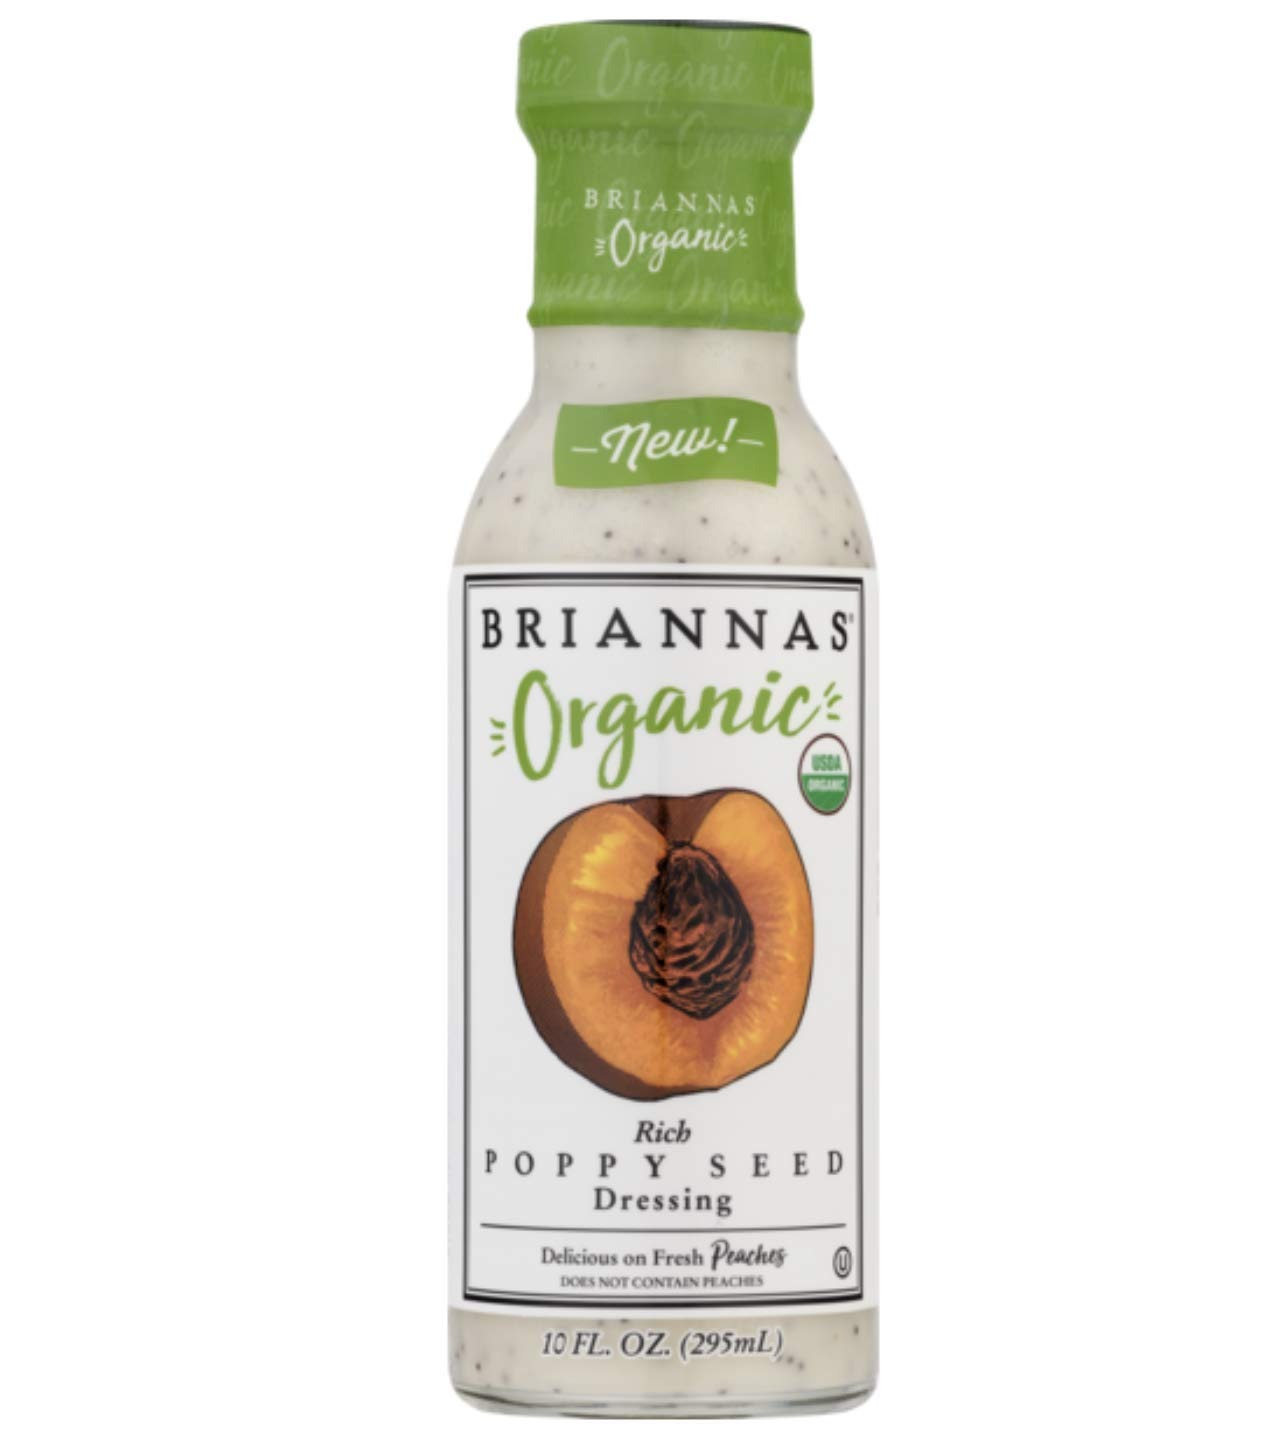
Item Name: Brianna's USDA Organic Rich Poppy Seed Dressing - 10 Fl Oz | Pack of 6
Value: 6.0
Unit: Count

Price: 17.54